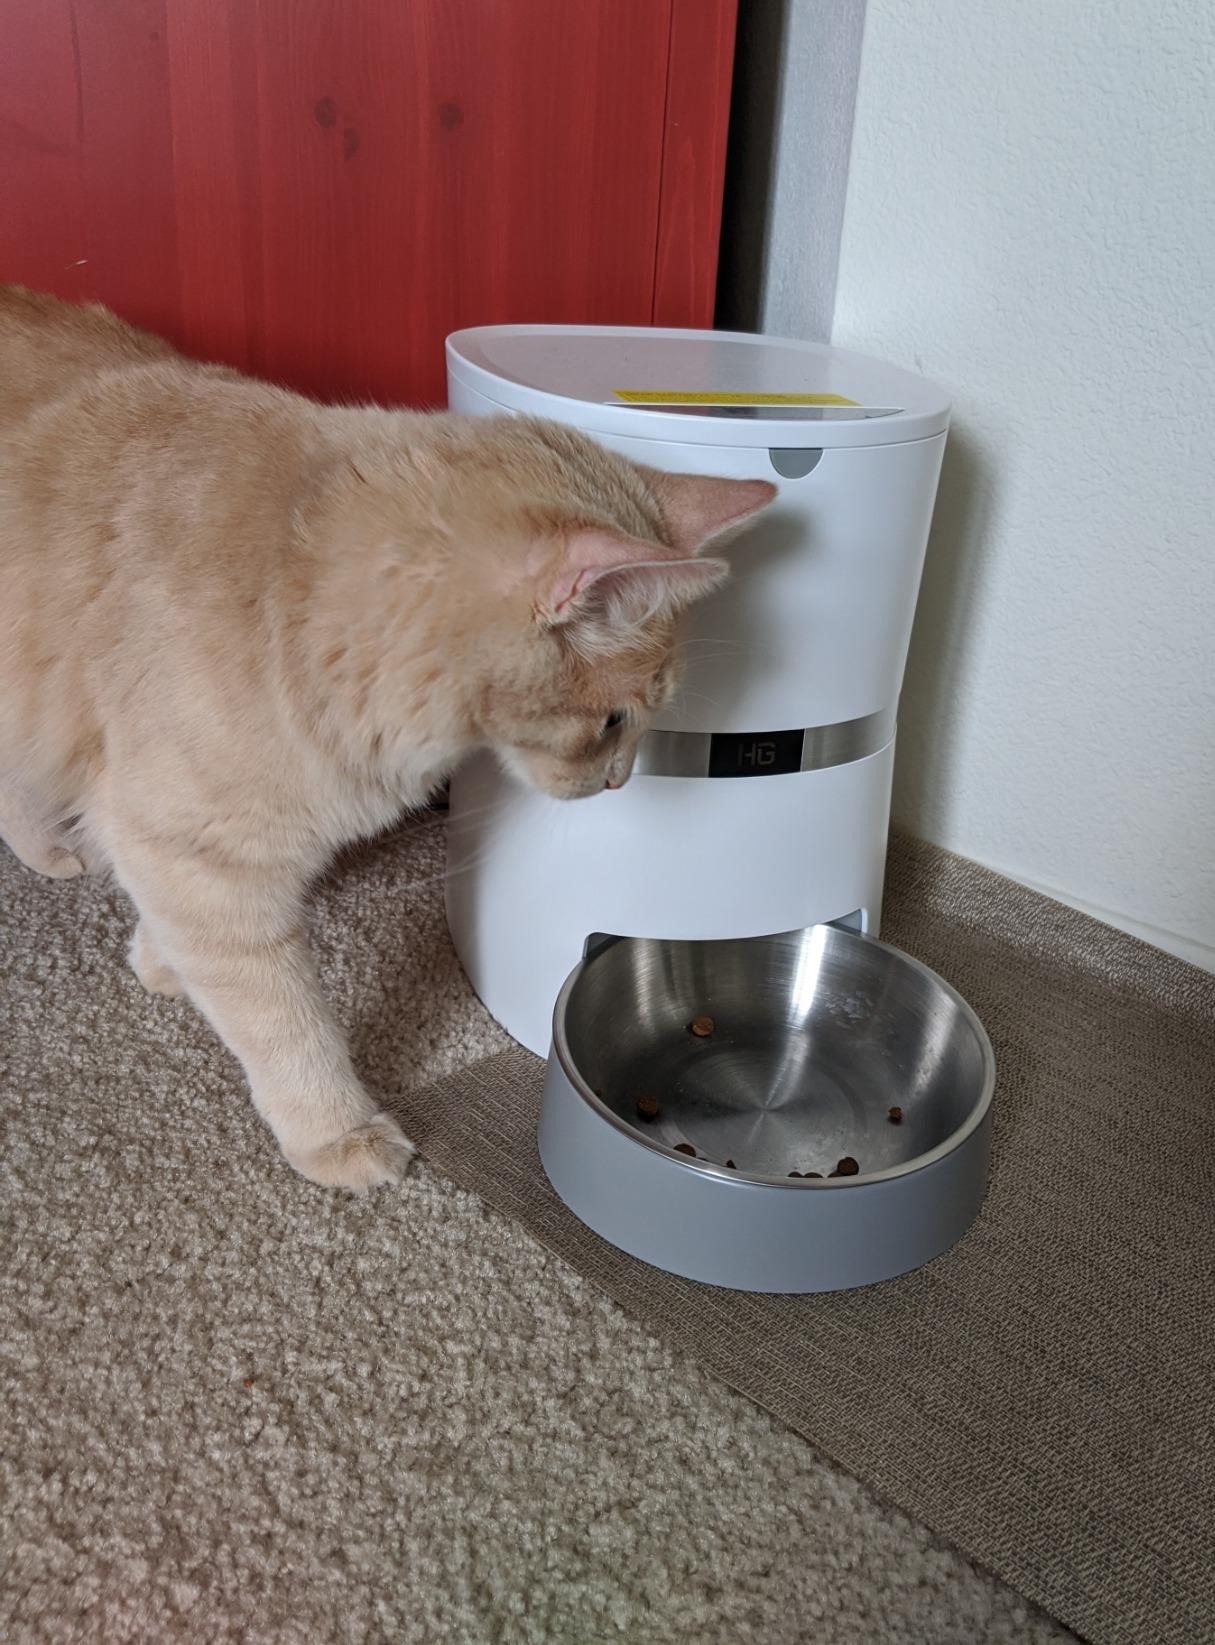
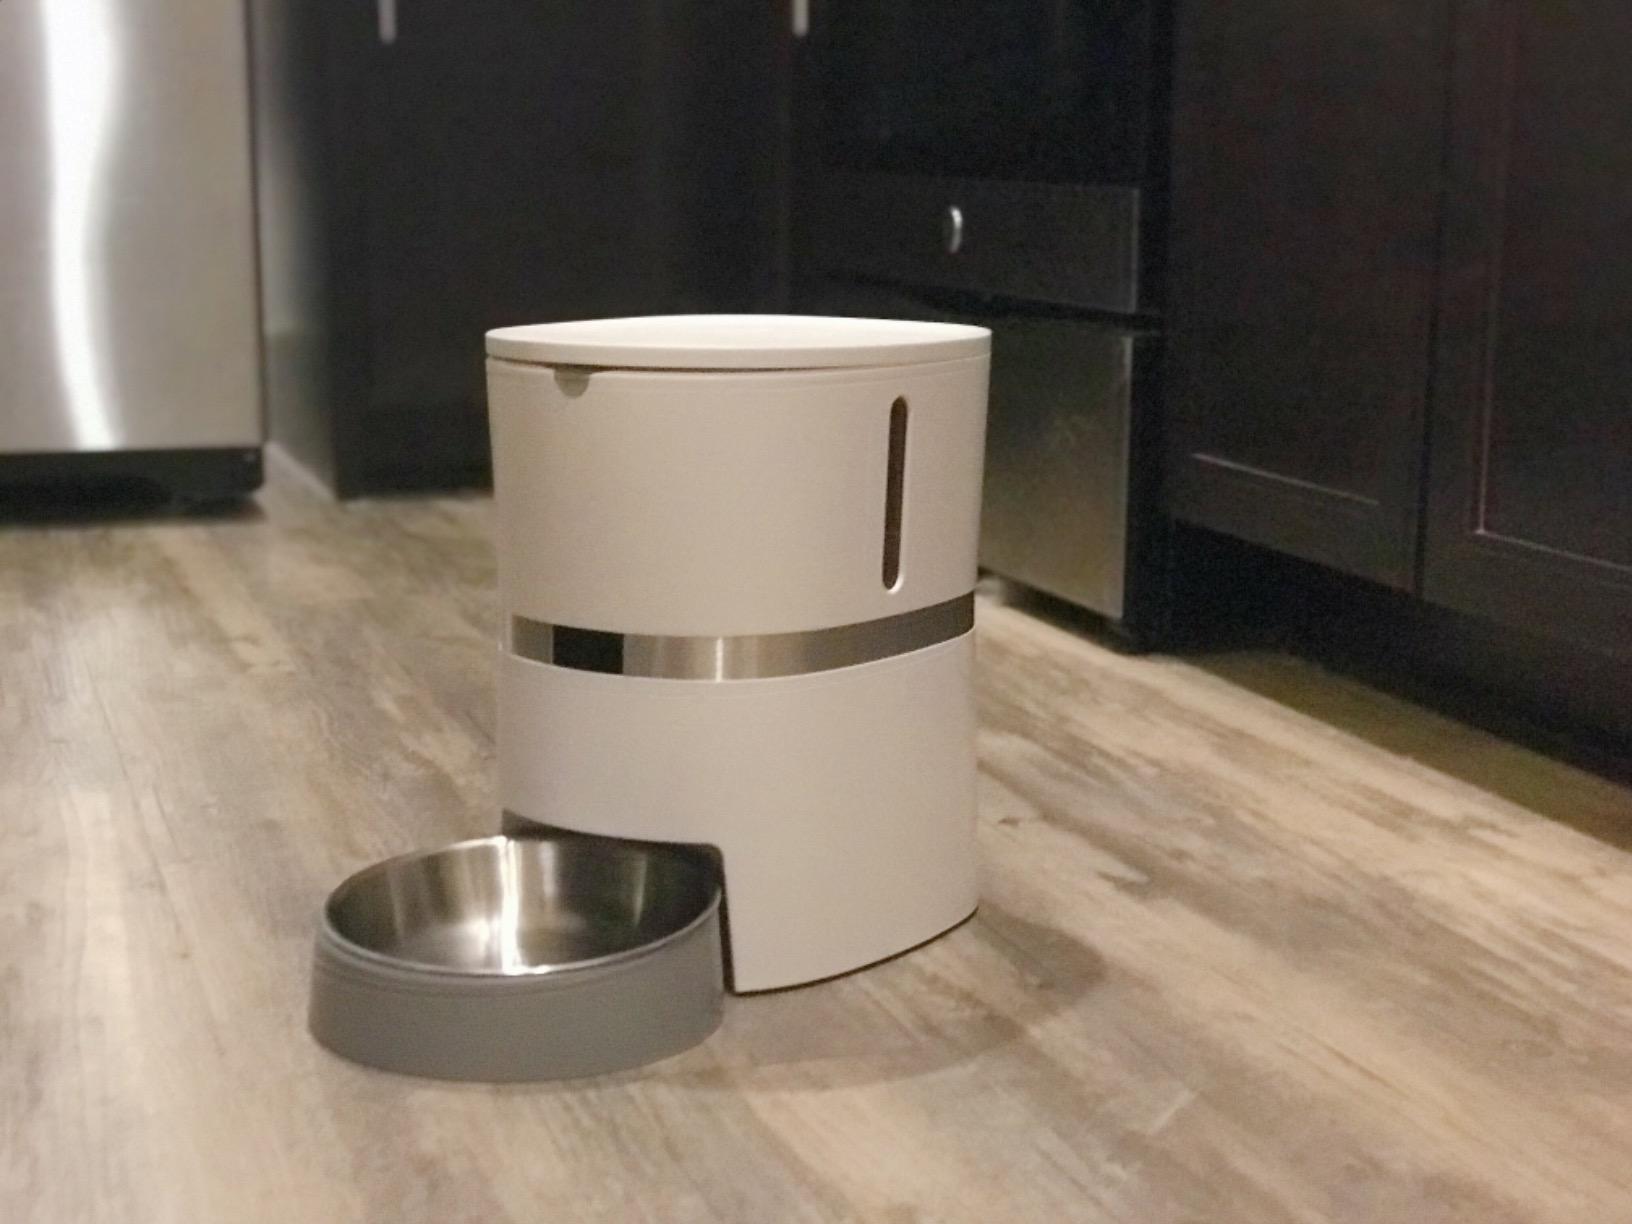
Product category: items_feeder
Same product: yes